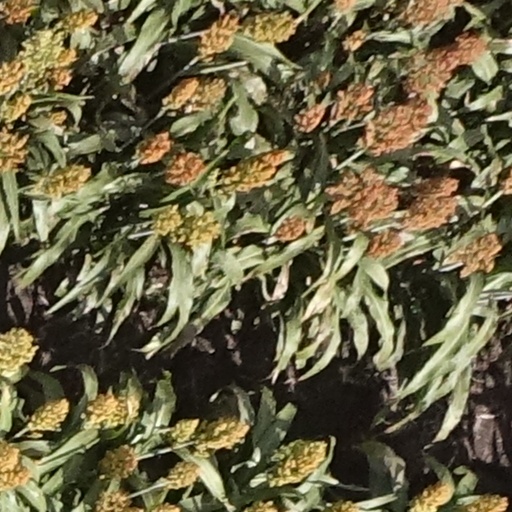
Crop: sorghum